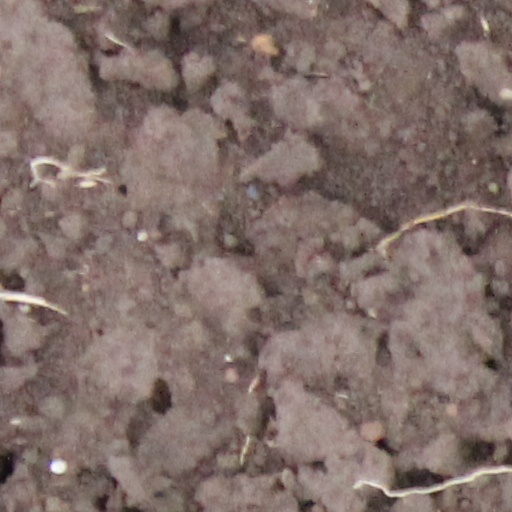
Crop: wheat